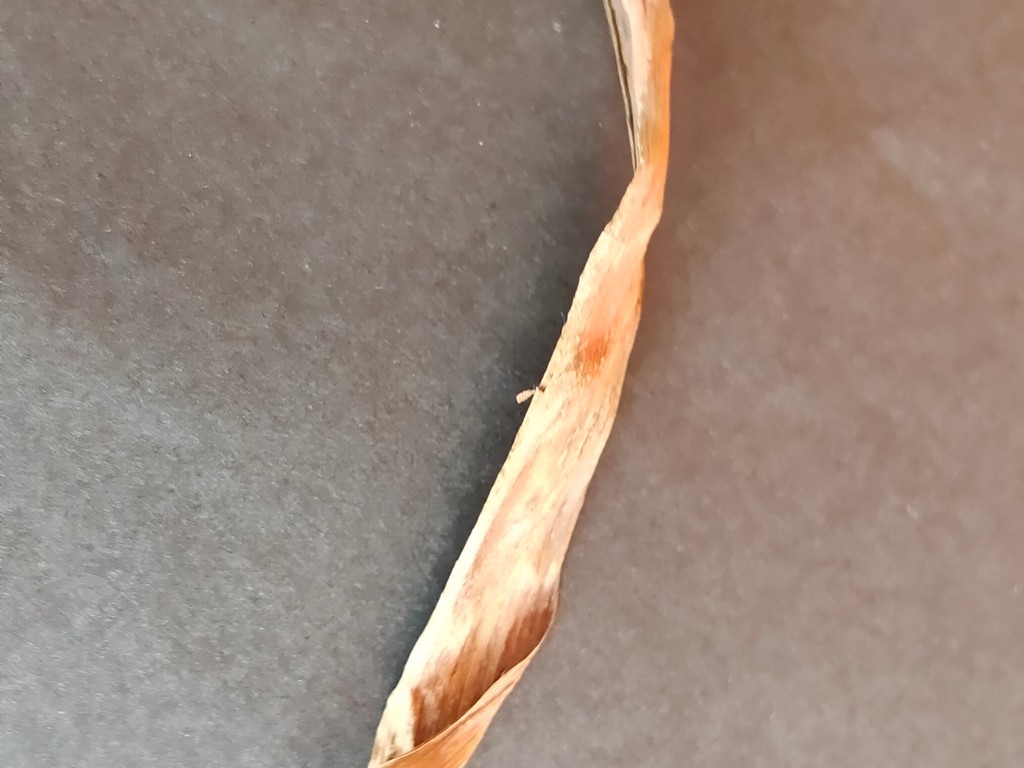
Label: Dried